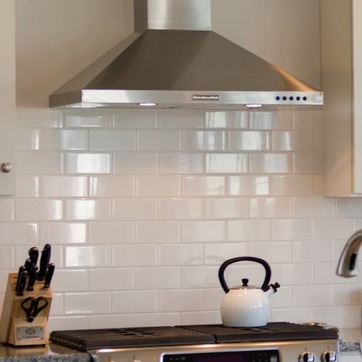
Material: tile